The Goddess of 1967

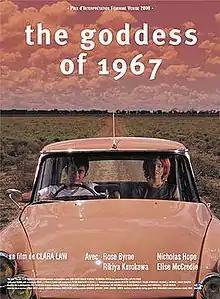

The Goddess of 1967 is a 2000 Australian film directed by Clara Law, who wrote the script with her husband (and previous script collaborator) Eddie Ling-Ching Fong. The film is about a rich young Japanese man (Rikiya Kurokawa), who travels to Australia with the intention of buying a Citroën DS car (the goddess of the film's title—nicknamed the "Déesse", after its initials in French, "déesse" being French for "goddess") that he has found for sale on the internet. Once there, things do not go as planned and he ends up on a road trip with a blind girl (Rose Byrne).